2024 UEFA Europa League final

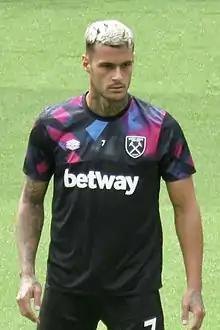
Atalanta forward Gianluca Scamacca was the top scorer in the competition for his club with 6 goals leading up to the final.

Atalanta qualified for the Europa League group stage by finishing 5th in the 2022–23 Serie A. They were drawn into Group D alongside Primeira Liga fourth-place team Sporting CP, Austrian Football Bundesliga second-place team Sturm Graz, and reigning Ekstraklasa champions Raków Częstochowa.